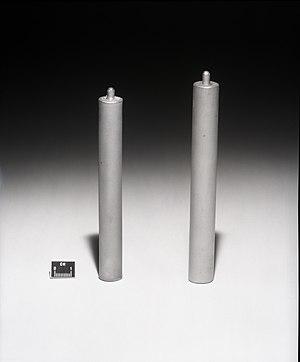
Le pressage isostatique à chaud, ou hot isostatic pressing en anglais, est un procédé de fabrication utilisé pour réduire la porosité de pièces métalliques ou pour accroître la densité de nombreuses céramiques techniques tout en améliorant leurs propriétés mécaniques et leur usinabilité. Il consiste à appliquer au matériau contenu dans un creuset à la fois une température élevée et une pression isostatique de gaz, généralement de l'argon, gaz inerte employé pour éviter toute interaction chimique avec le matériau traité. Le chauffage du gaz dans la chambre accroît la pression, et celle-ci est souvent encore augmentée par l'injection de gaz supplémentaire jusqu'à atteindre la pression désirée. La porosité et les vides internes sont éliminés sous l'effet de la pression et de la température par une combinaison de déformation plastique, de fluage et de diffusion de la matière, ce qui améliore la résistance du matériau à la fatigue. Le terme isostatique qualifiant ce mode de pressage à chaud rend compte du fait que la pression est appliquée uniformément dans toutes les directions, ce qui favorise l'isotropie du matériau obtenu.